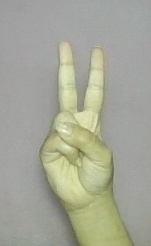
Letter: taa